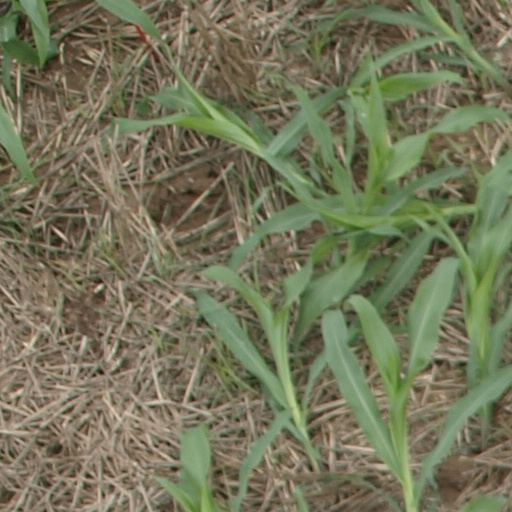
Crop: maize; corn